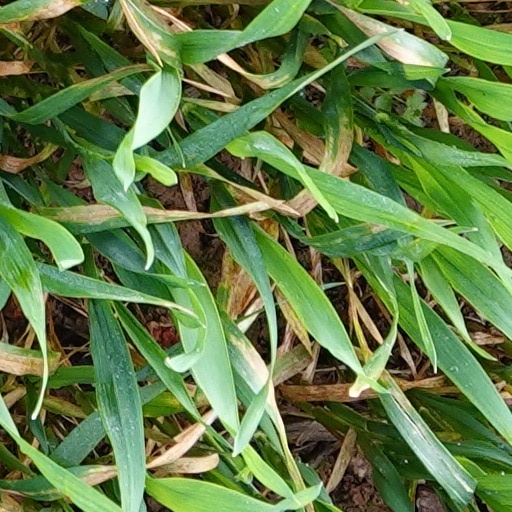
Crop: wheat